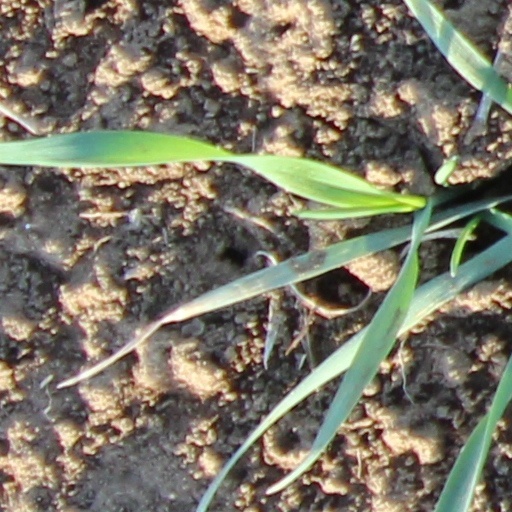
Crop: wheat